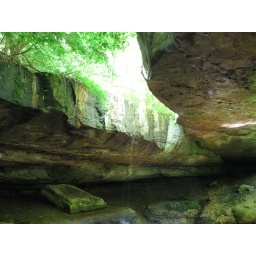
The largest rock bridge in Ohio, from the underside. I didn't get any good pictures of the upper side.